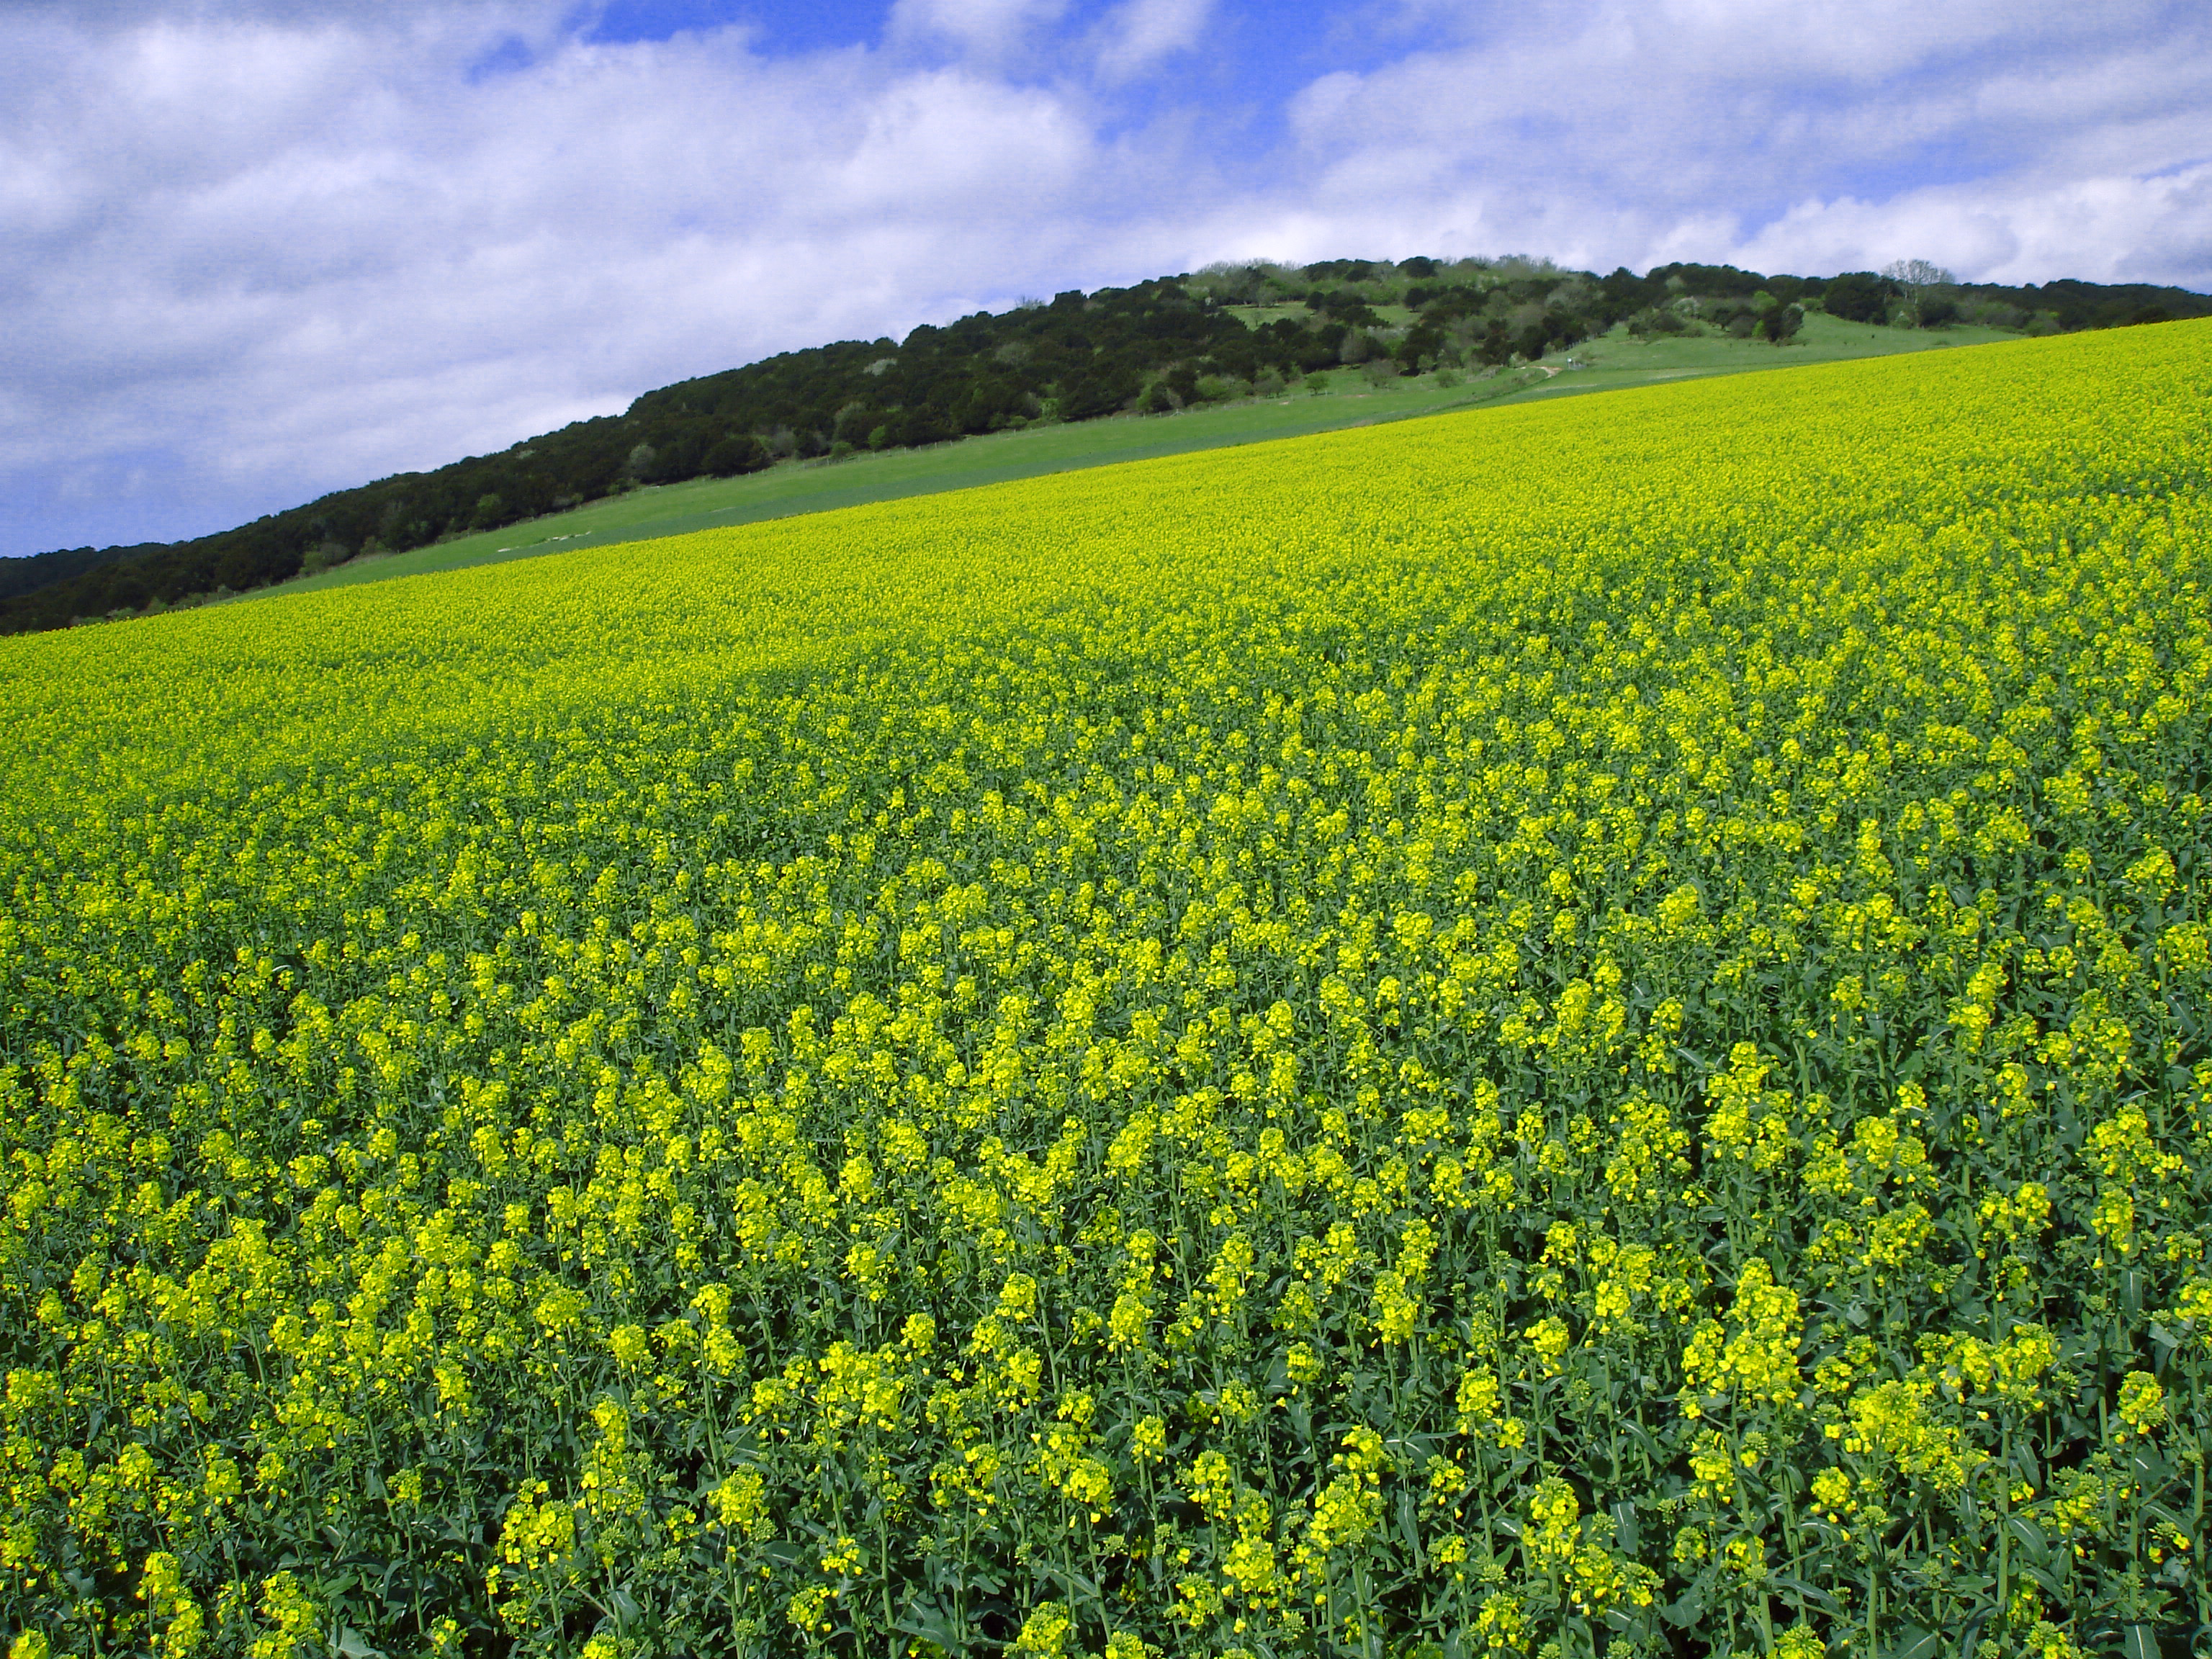
grass, cloud, plant, sky, field, meadow, prairie, hill, flower, food, produce, vegetable, crop, pasture, agriculture, plain, rapeseed, wildflower, flowers, grassland, plateau, habitat, canola, ecosystem, brassica, sussex, southdowns, rural area, flowering plant, natural environment, grass family, land plant, mustard plant, mustard and cabbage family, brassica rapa